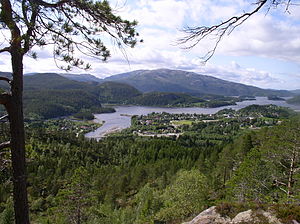
Namdalen
Bangsund i Namdalen.
Namdalen er et landskap eller en region i Trøndelag fylke i Norge. Det består af kommunerne Flatanger, Namdalseid, Namsos, Fosnes, Nærøy, Vikna, Leka, Overhalla, Høylandet, Grong, Namsskogan, Røyrvik og Lierne.